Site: brandenburg
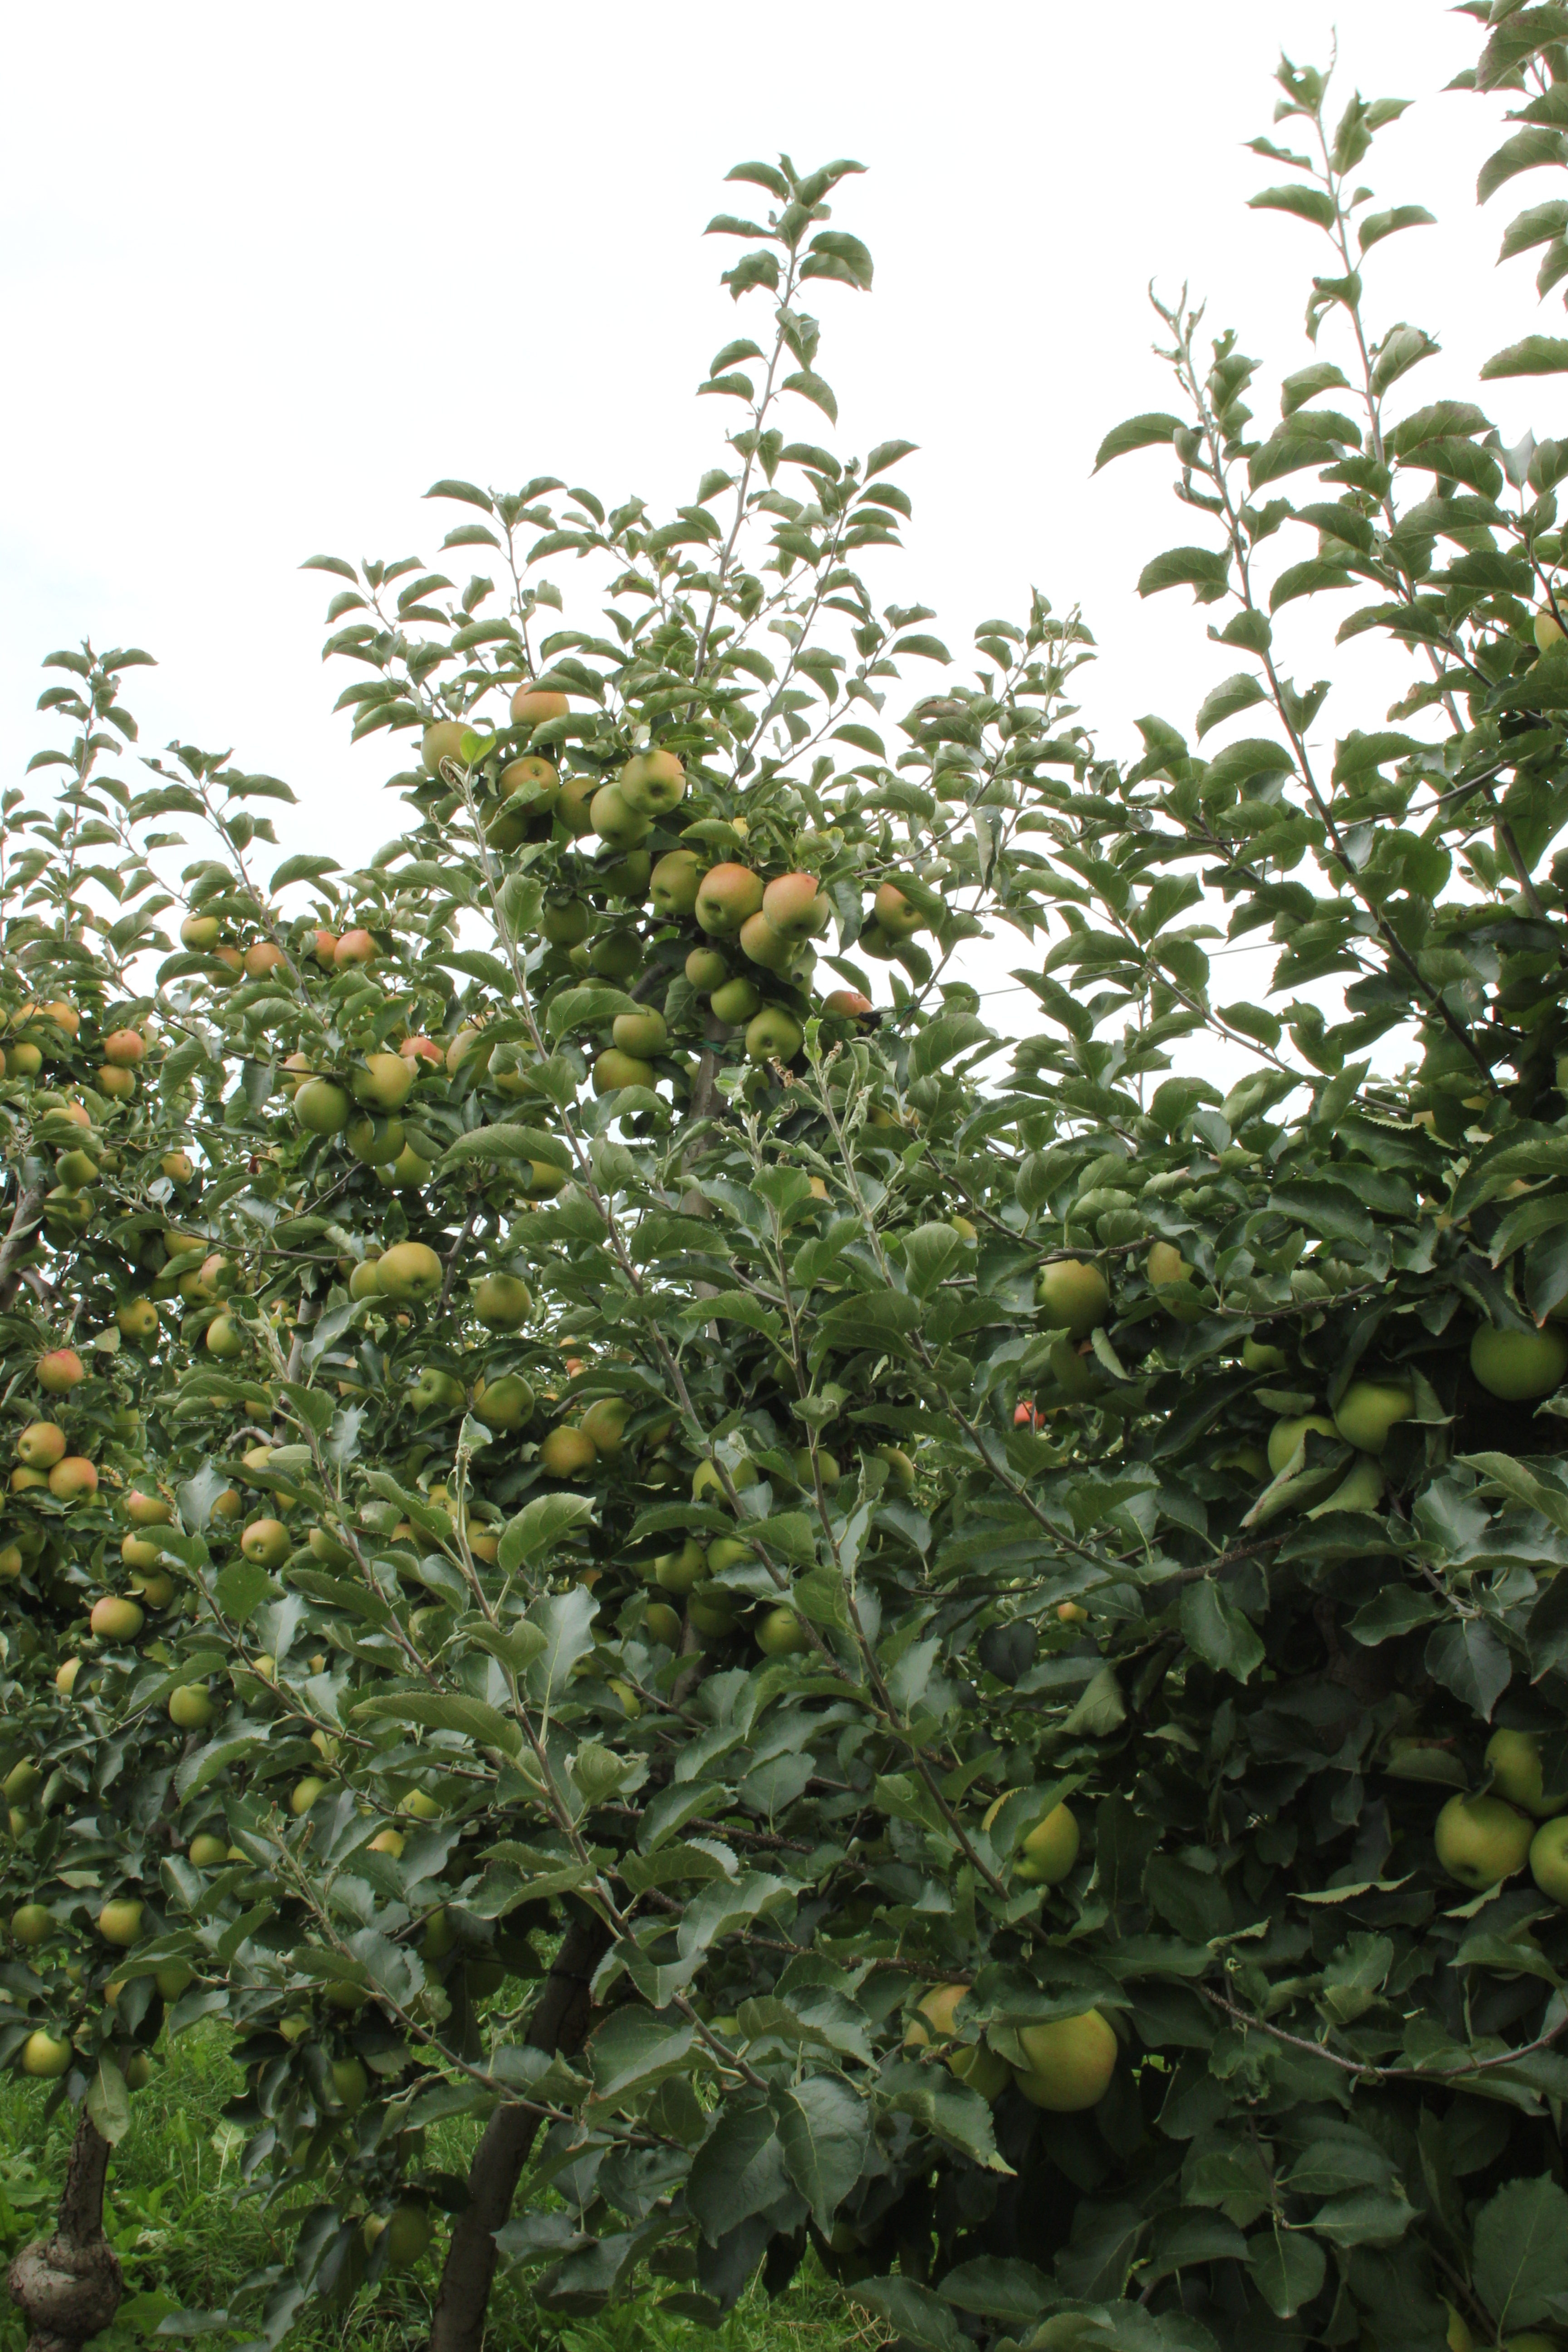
Growth stage (BBCH 87): Maturity of fruit and seed